Singerie

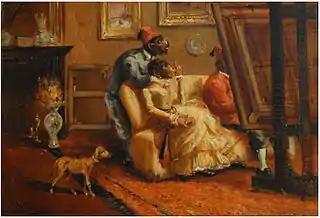
"The art experts" by Emmanuel Noterman

A complete monkey orchestra, the "Monkey Band" ("Affenkapelle", "ape orchestra" in German) was produced in Meissen porcelain, and copied by Chelsea porcelain and other factories. In France the most famous such rococo decor are Christophe Huet's "Grande Singerie" and "Petite Singerie" decors at the Château de Chantilly, the basis for the Meissen figures. In England the French painter Andieu de Clermont is also known for his "singeries": the most famous decorates the ceiling of the Monkey Room at Monkey Island Hotel, located on Monkey Island in Bray-on-Thames, England. The Grade I listed buildings, which have housed guests since 1840 were built in the 1740s by Charles Spencer, 3rd Duke of Marlborough.